List of east–west roads in Toronto

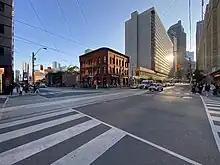
Carlton Street at Church Street in 2023

Gerrard Street was established on January 6, 1875 by incorporating Don Street and Lake View Avenue. It is named after Irish businessman Samuel Gerrard, a personal friend of the Honourable John McGill. The bridge over the Don River was completed and opened on December 16, 1923.